Einar Borch

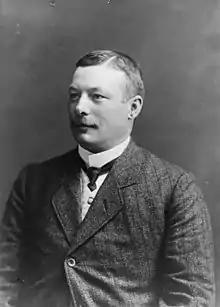

He was born in Stavanger to Karl Tank Anker Borch and Sara Johanne Birkeland. He was elected representative to the Storting for the periods 1922–1924, 1925–1927 and 1937–1945, for the Farmers' Party.